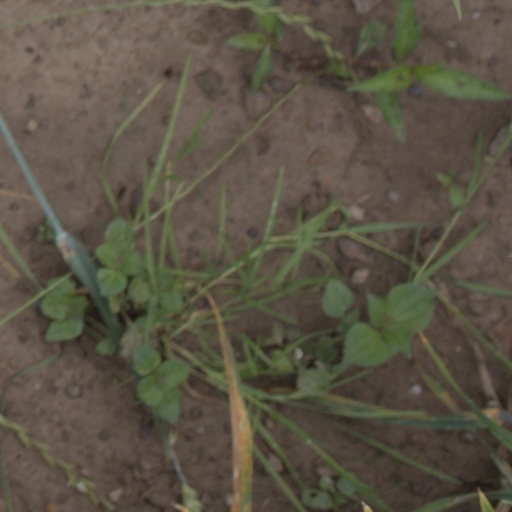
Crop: wheat